Damat Ferid Pasha

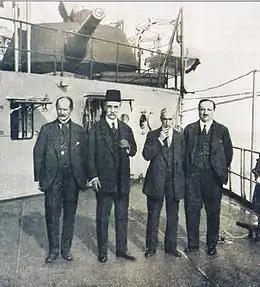
Damad Ferid Pasha ("wearing the fez") with the three other signatories of the Treaty of Sèvres; to his right, Rıza Tevfik Bölükbaşı, to his left, the Ottoman minister of education Mehmed Hâdî Pasha and the ambassador Reşad Halis; on board an Allied warship taking them to the Paris Peace Conference.

Ferid's second term coincided with the closure of the Ottoman Parliament under pressure from the British and French forces of occupation. He organized the Disciplinary Forces against the nationalists, the Ahmed Anzavur rebellion, and then the Siege of Dolmabahçe Palace. Along with four other notables, he agreed to sign the Treaty of Sèvres, comprising disastrous conditions for Turkey, which caused an uproar of reaction towards him. A plan to assassinate him in early June 1920 failed when the lead conspirator Dramalı Rıza turned in his accomplices to the police, and Dramalı Rıza was executed.